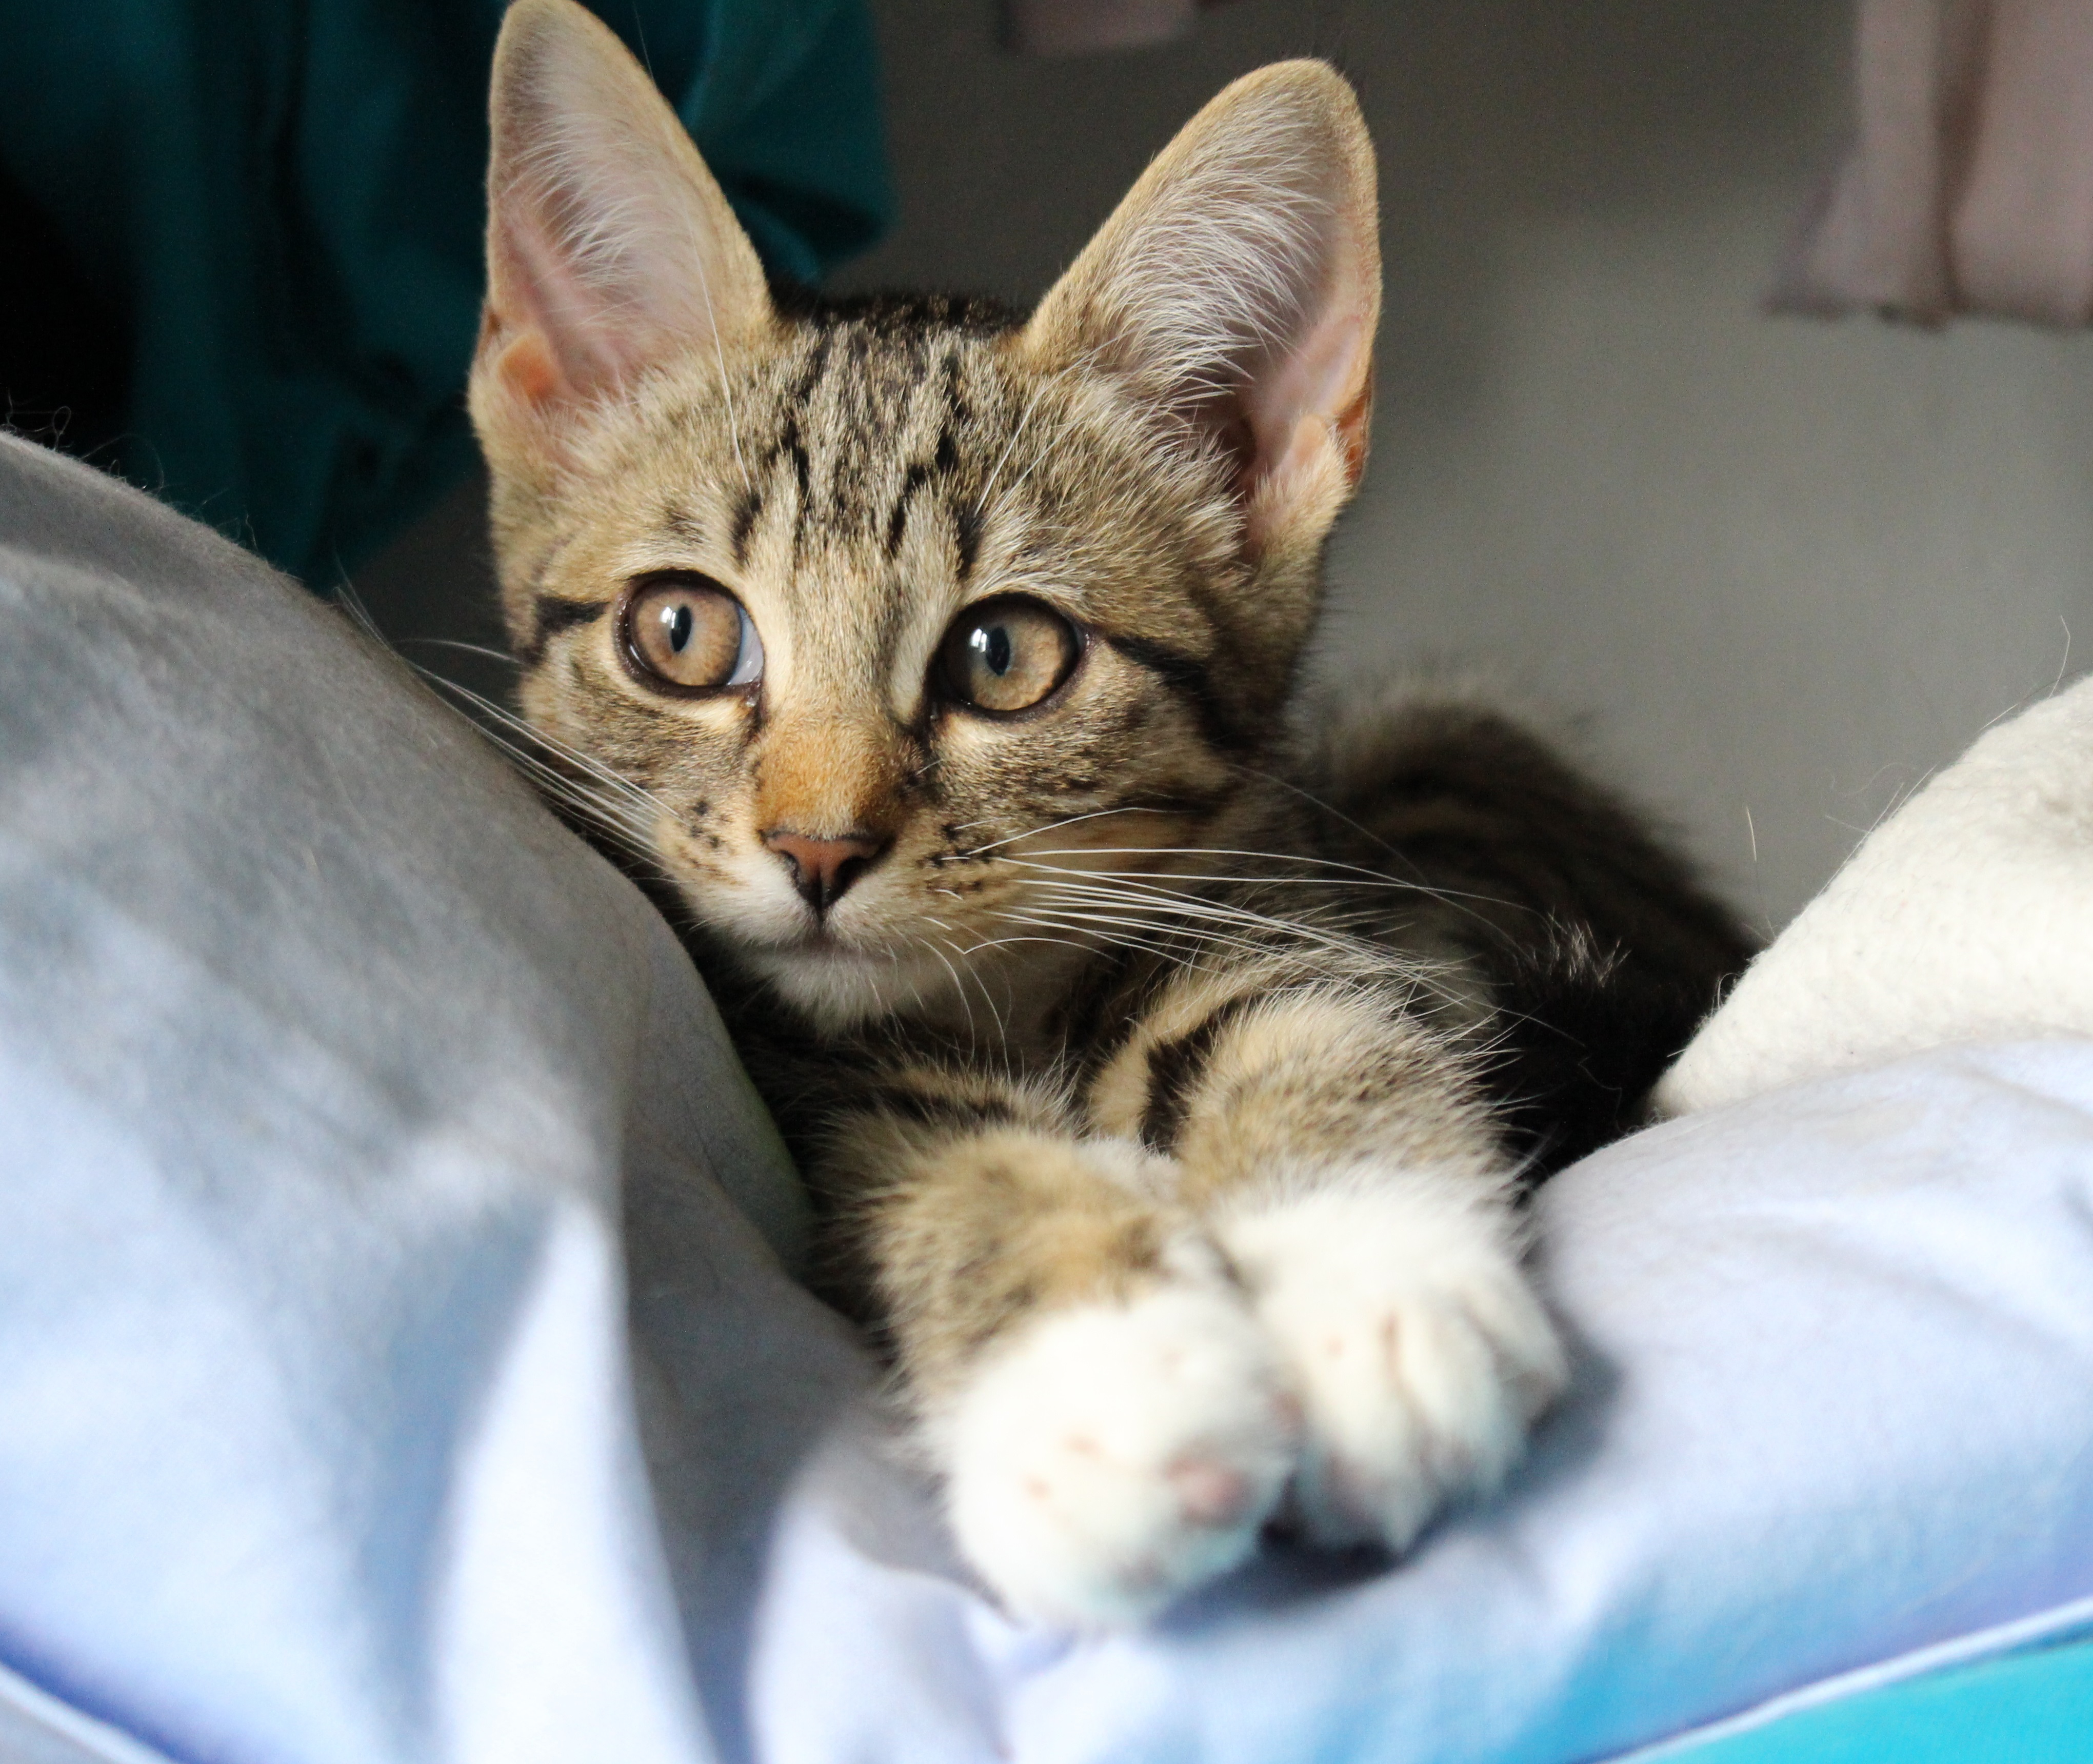
kitten, cat, mammal, whiskers, vertebrate, young cat, cat baby, young cats, bengal, european shorthair, small to medium sized cats, cat like mammal, domestic short haired cat